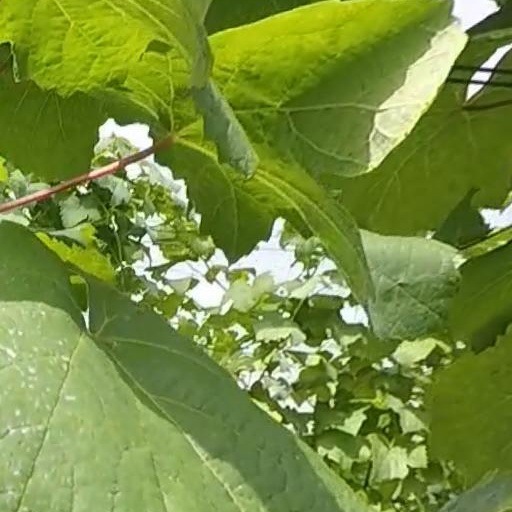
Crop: grape